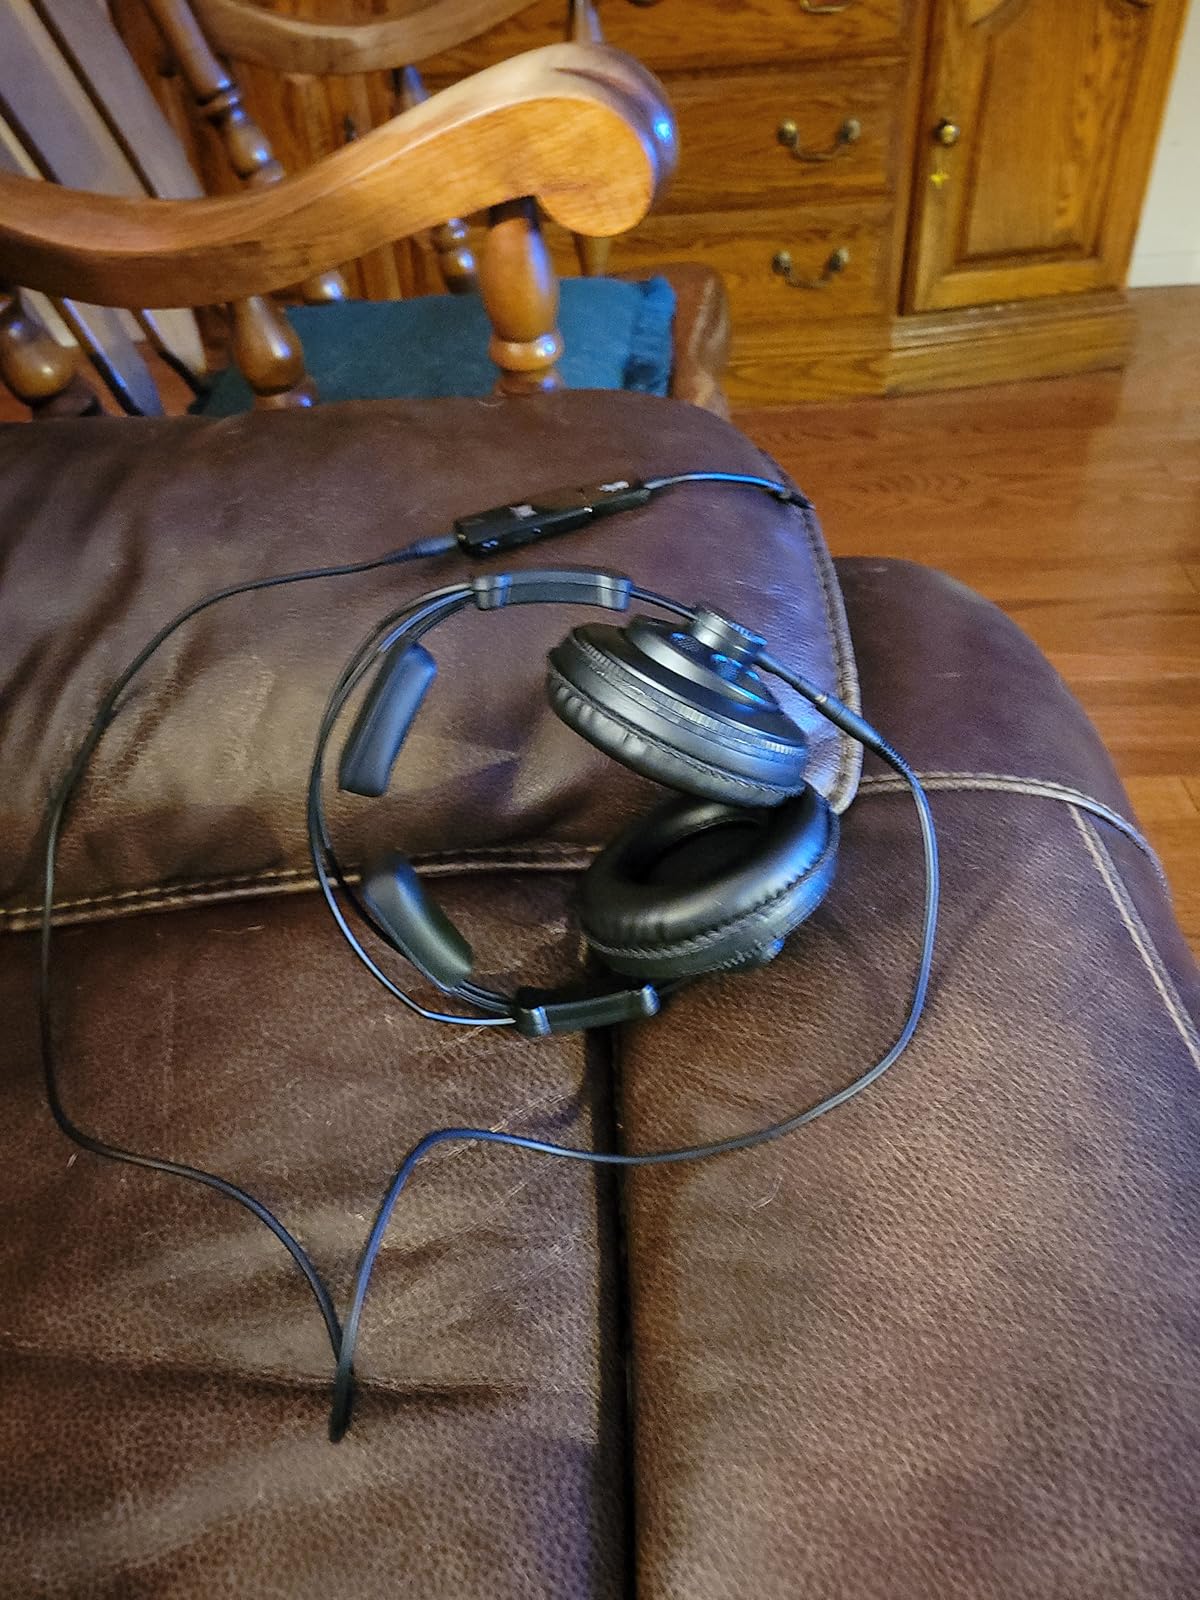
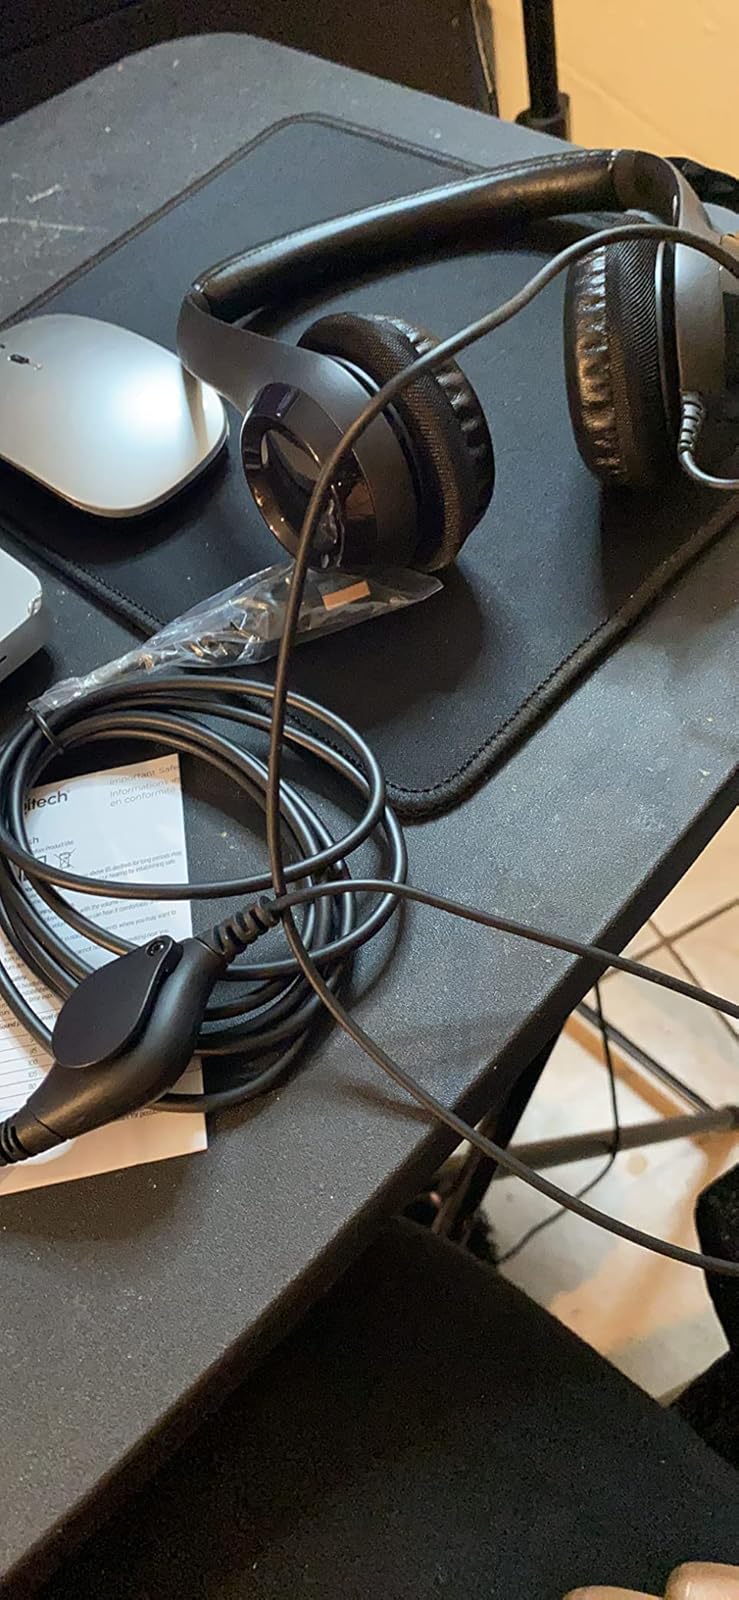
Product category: headphones
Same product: no